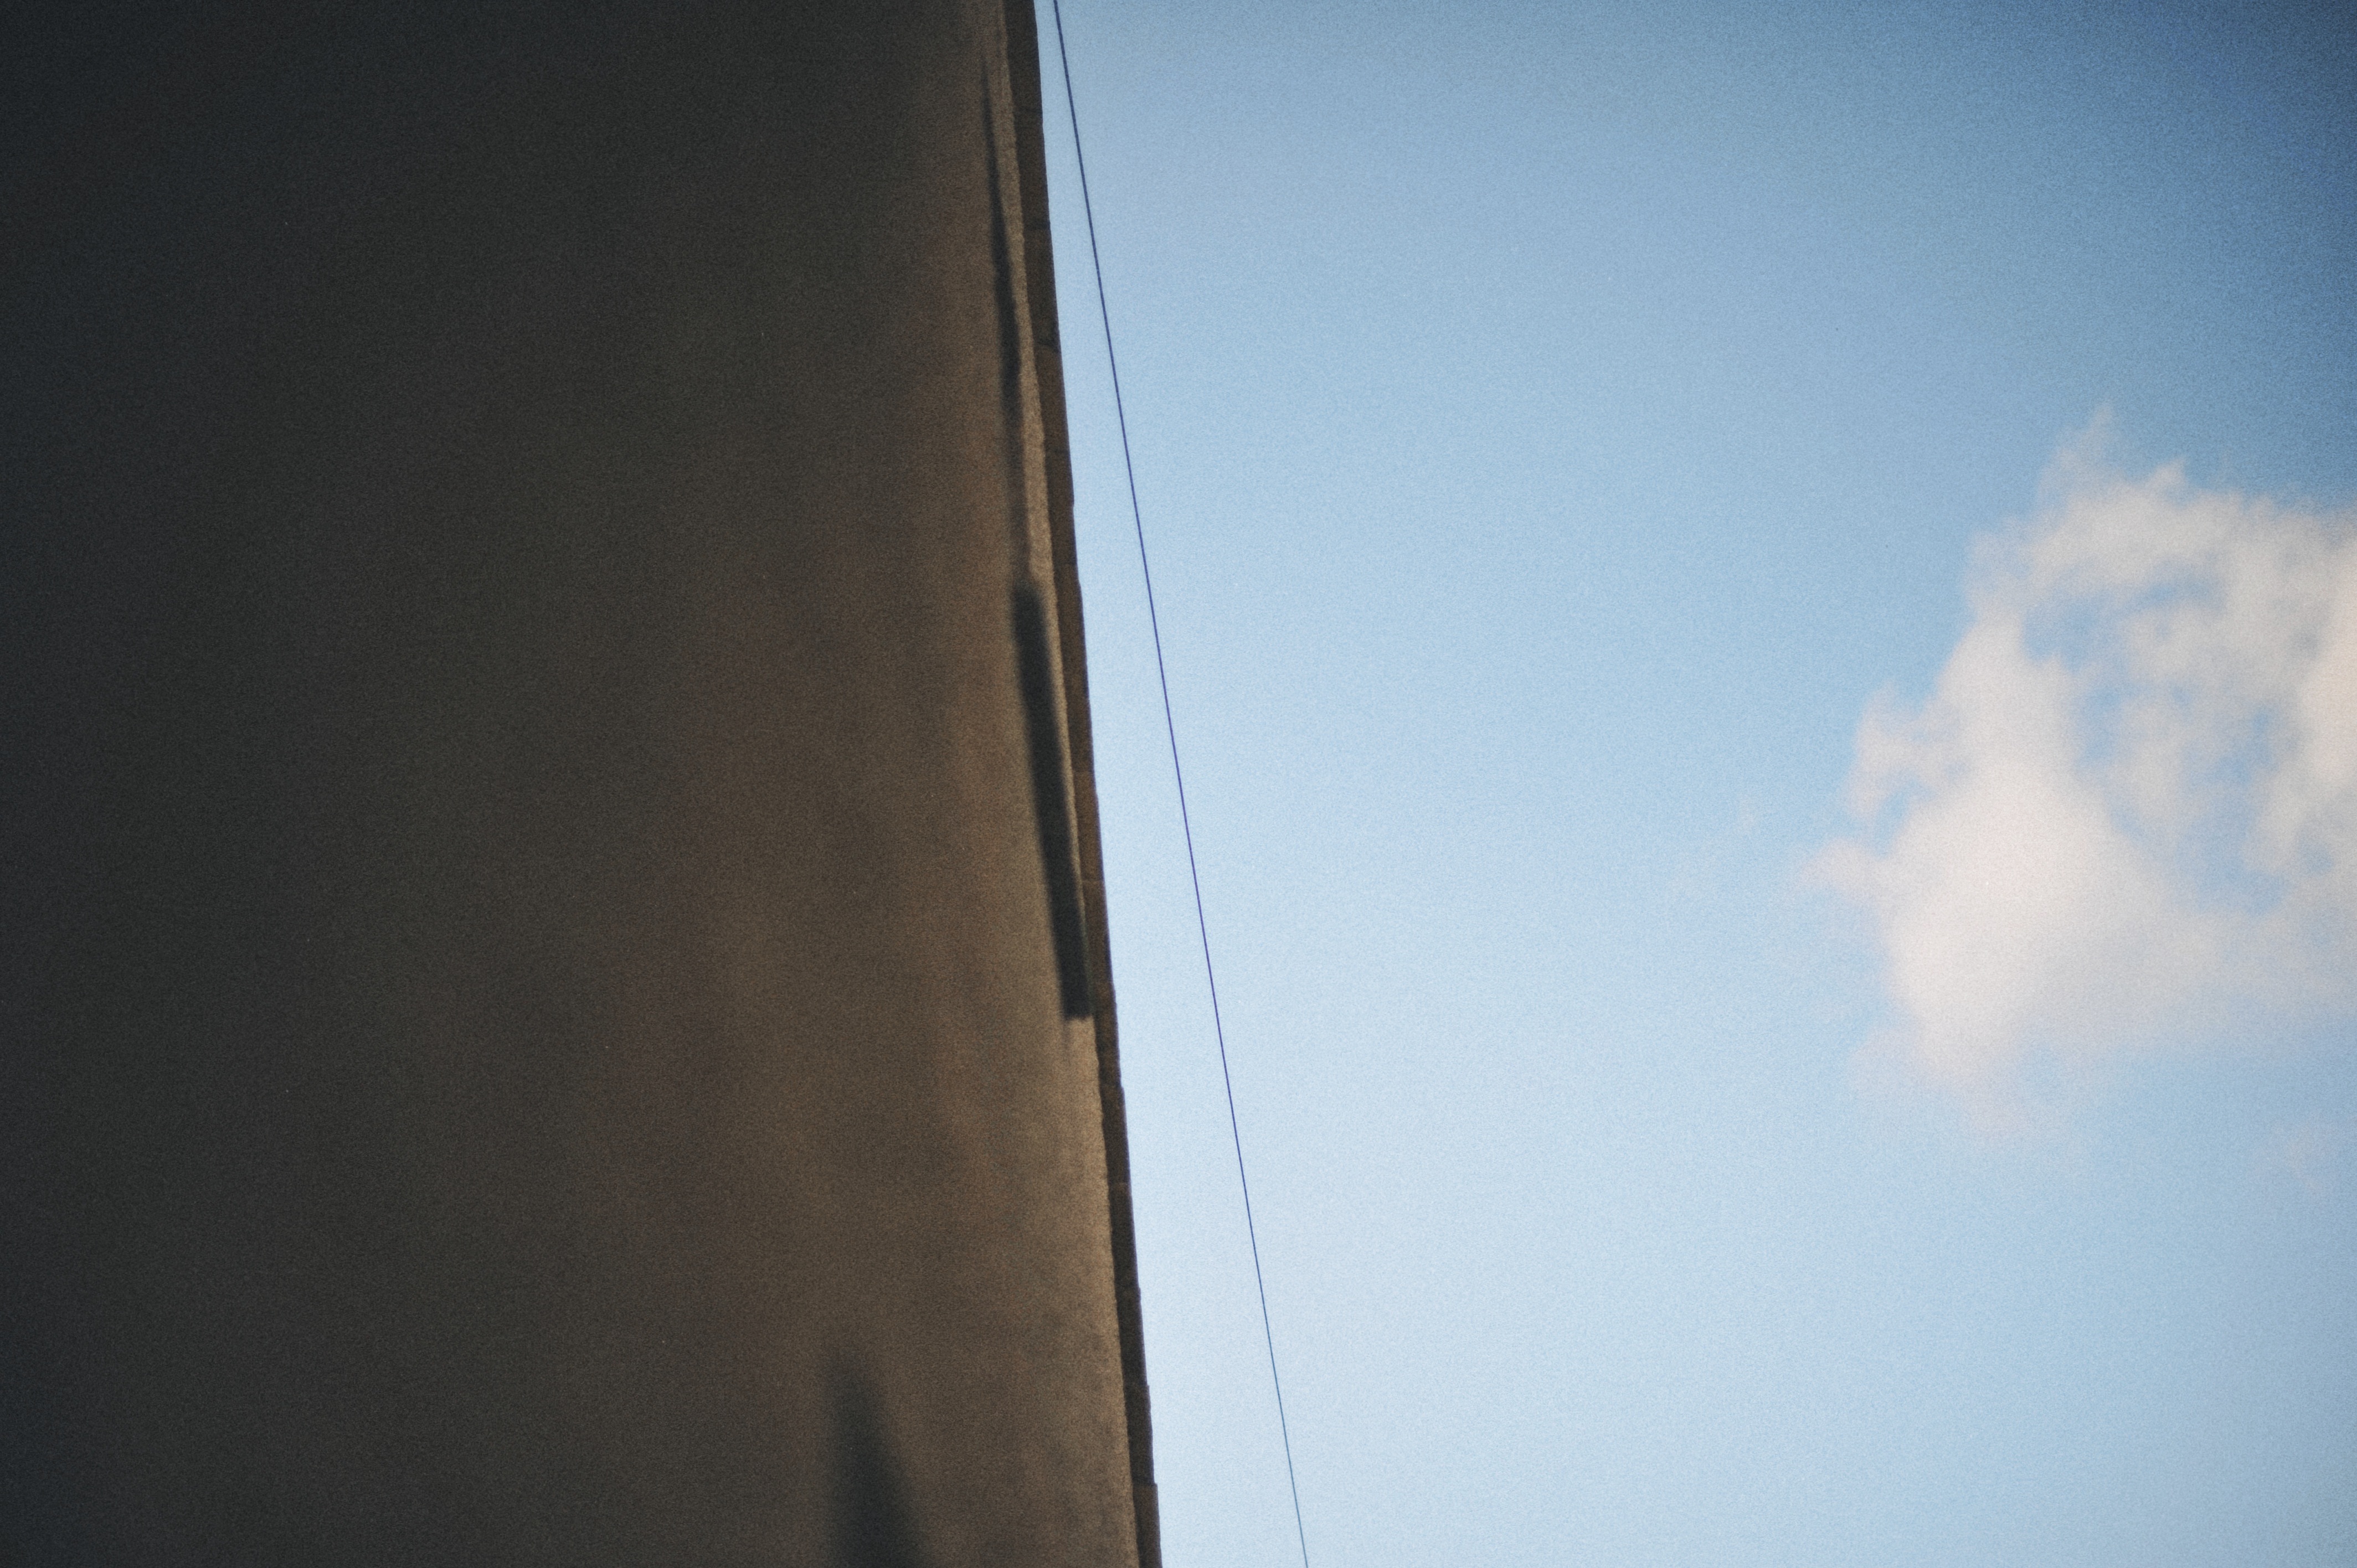
light, cloud, sky, sunlight, atmosphere, line, blue, lighting, shape, atmosphere of earth